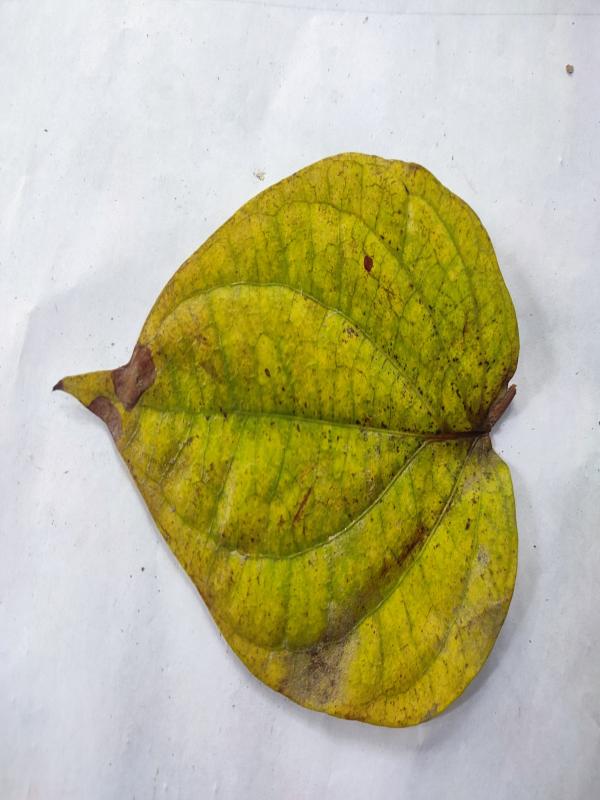
Label: Dried_Leaf